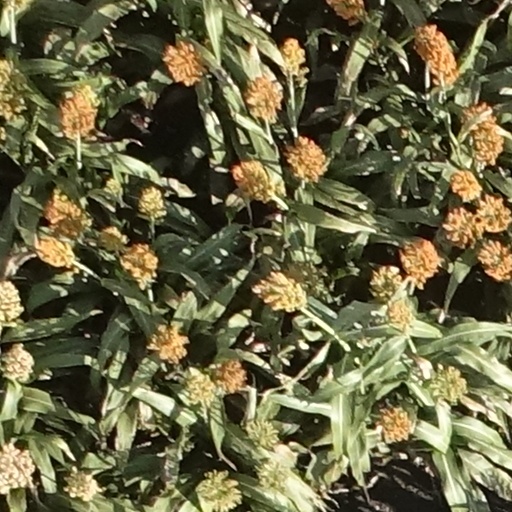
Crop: sorghum